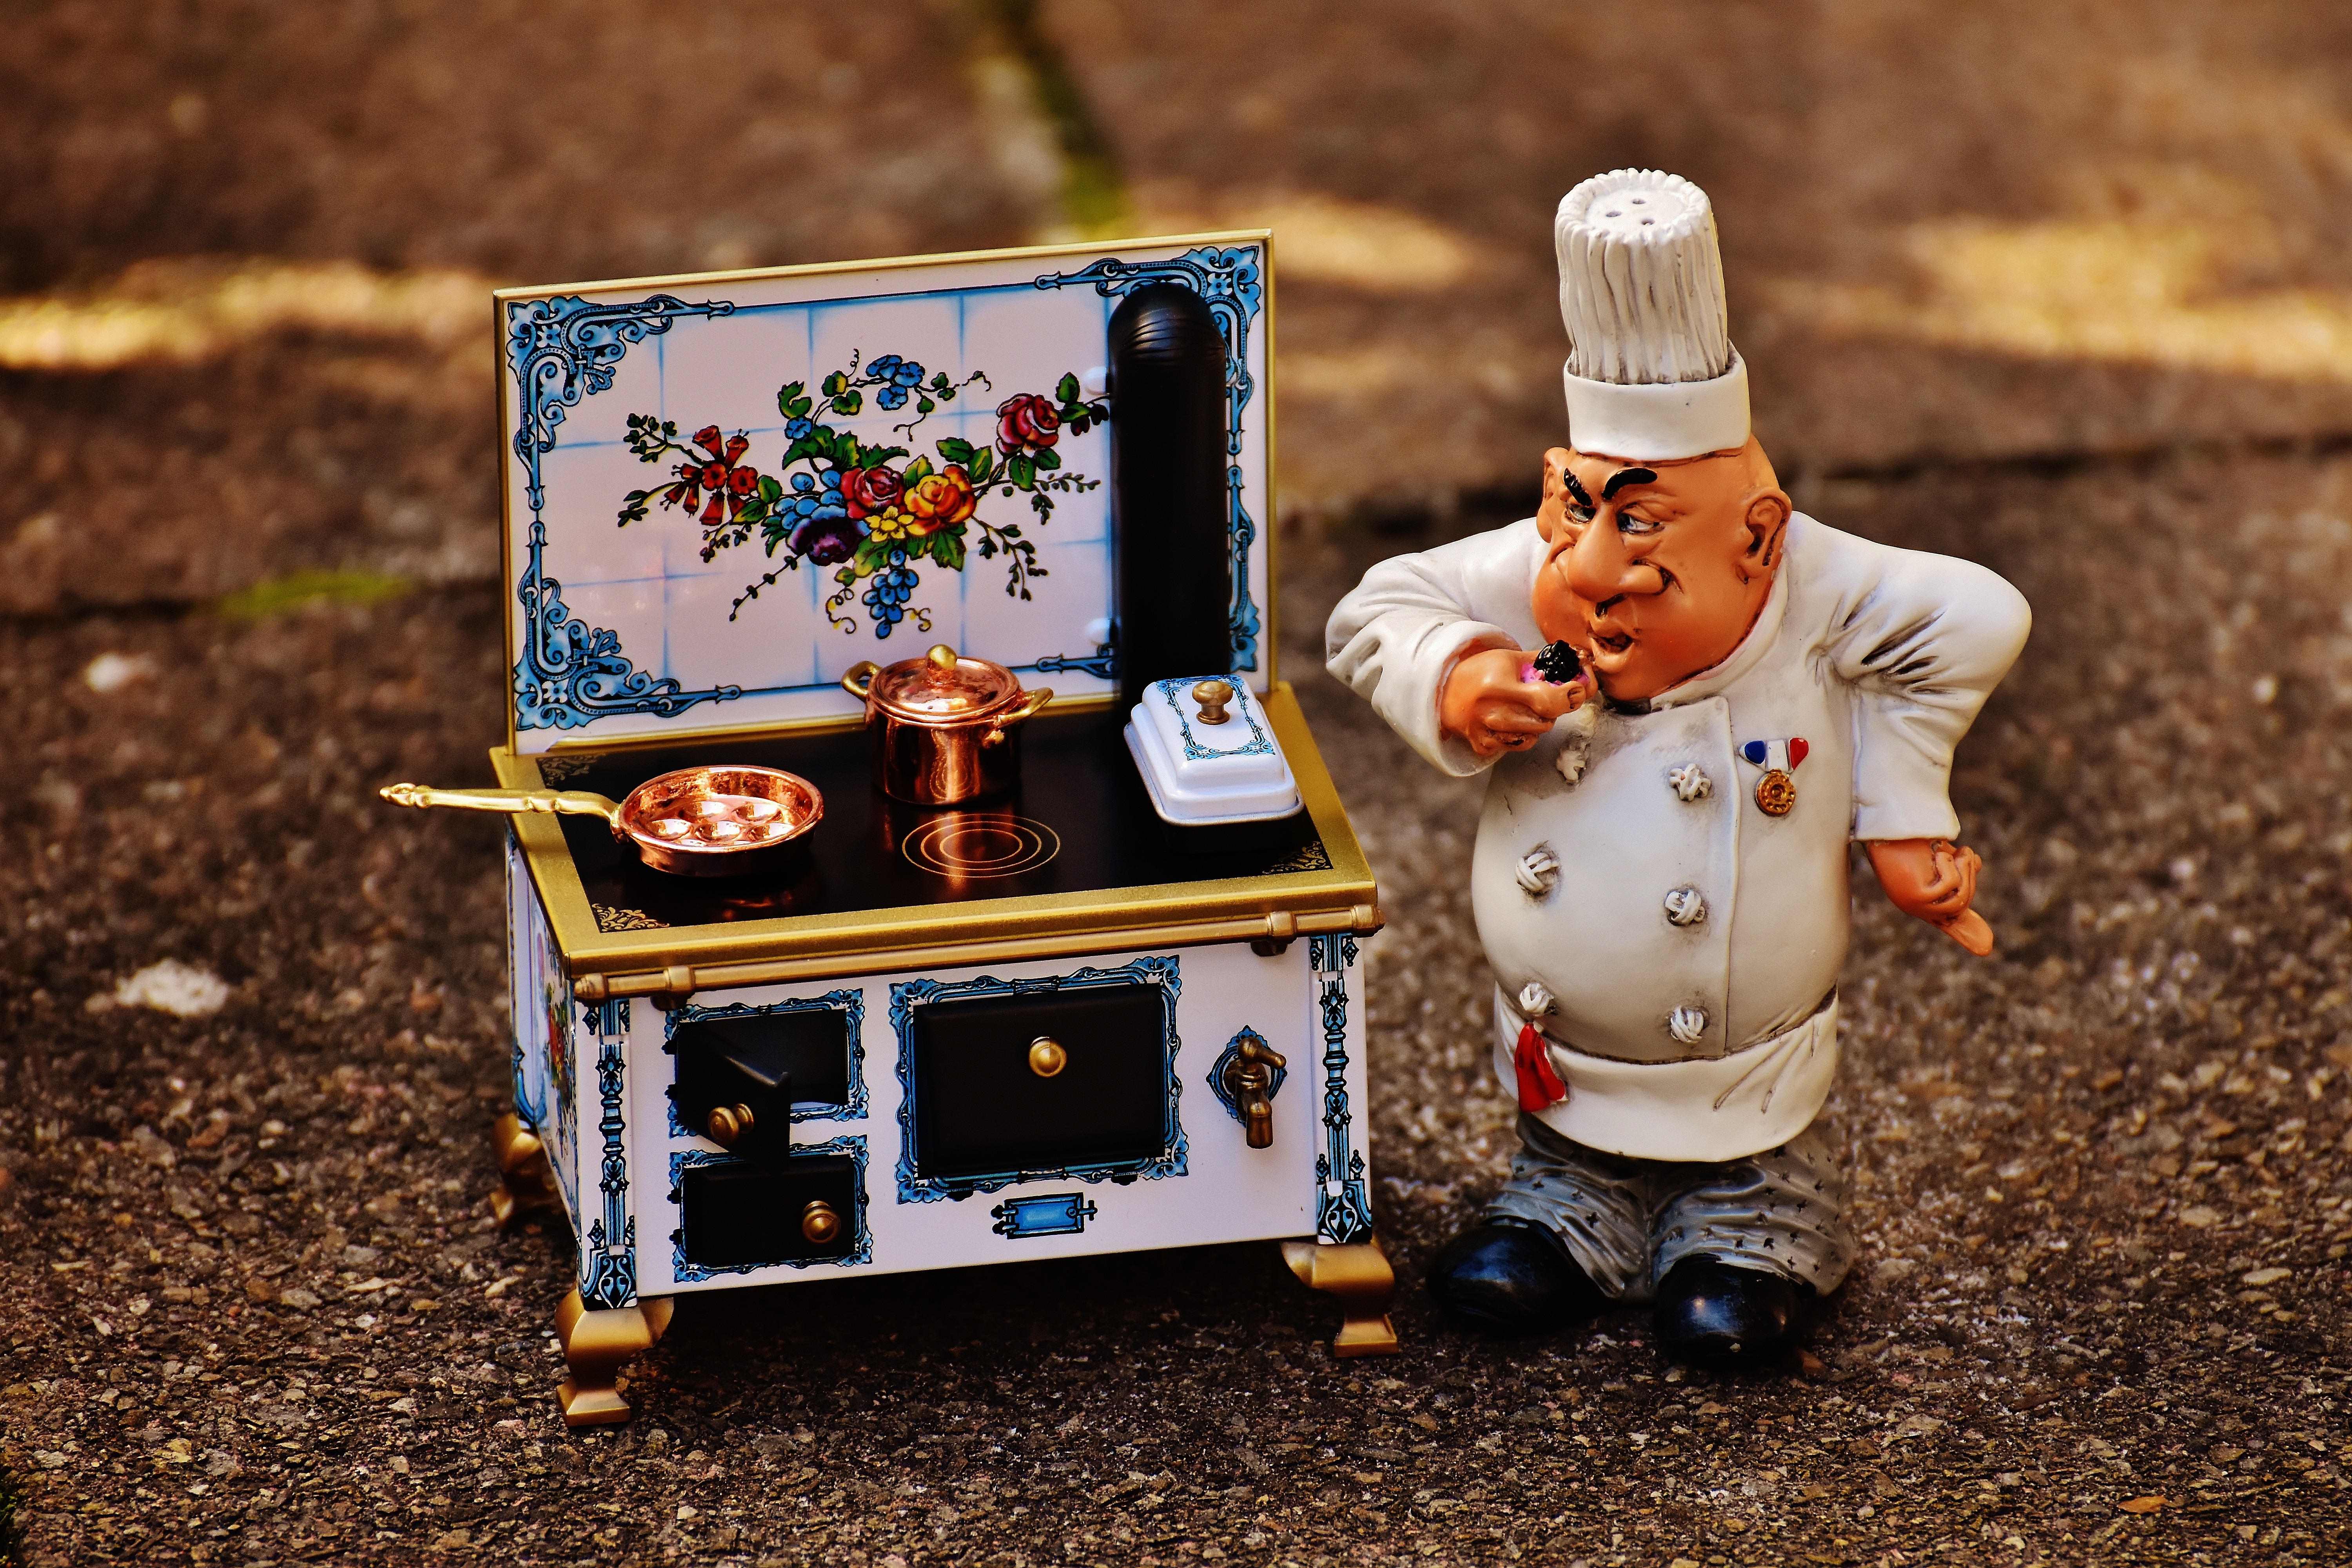
sweet, cute, pot, food, cooking, kitchen, gourmet, eat, pan, preparation, fig, stove, photograph, funny